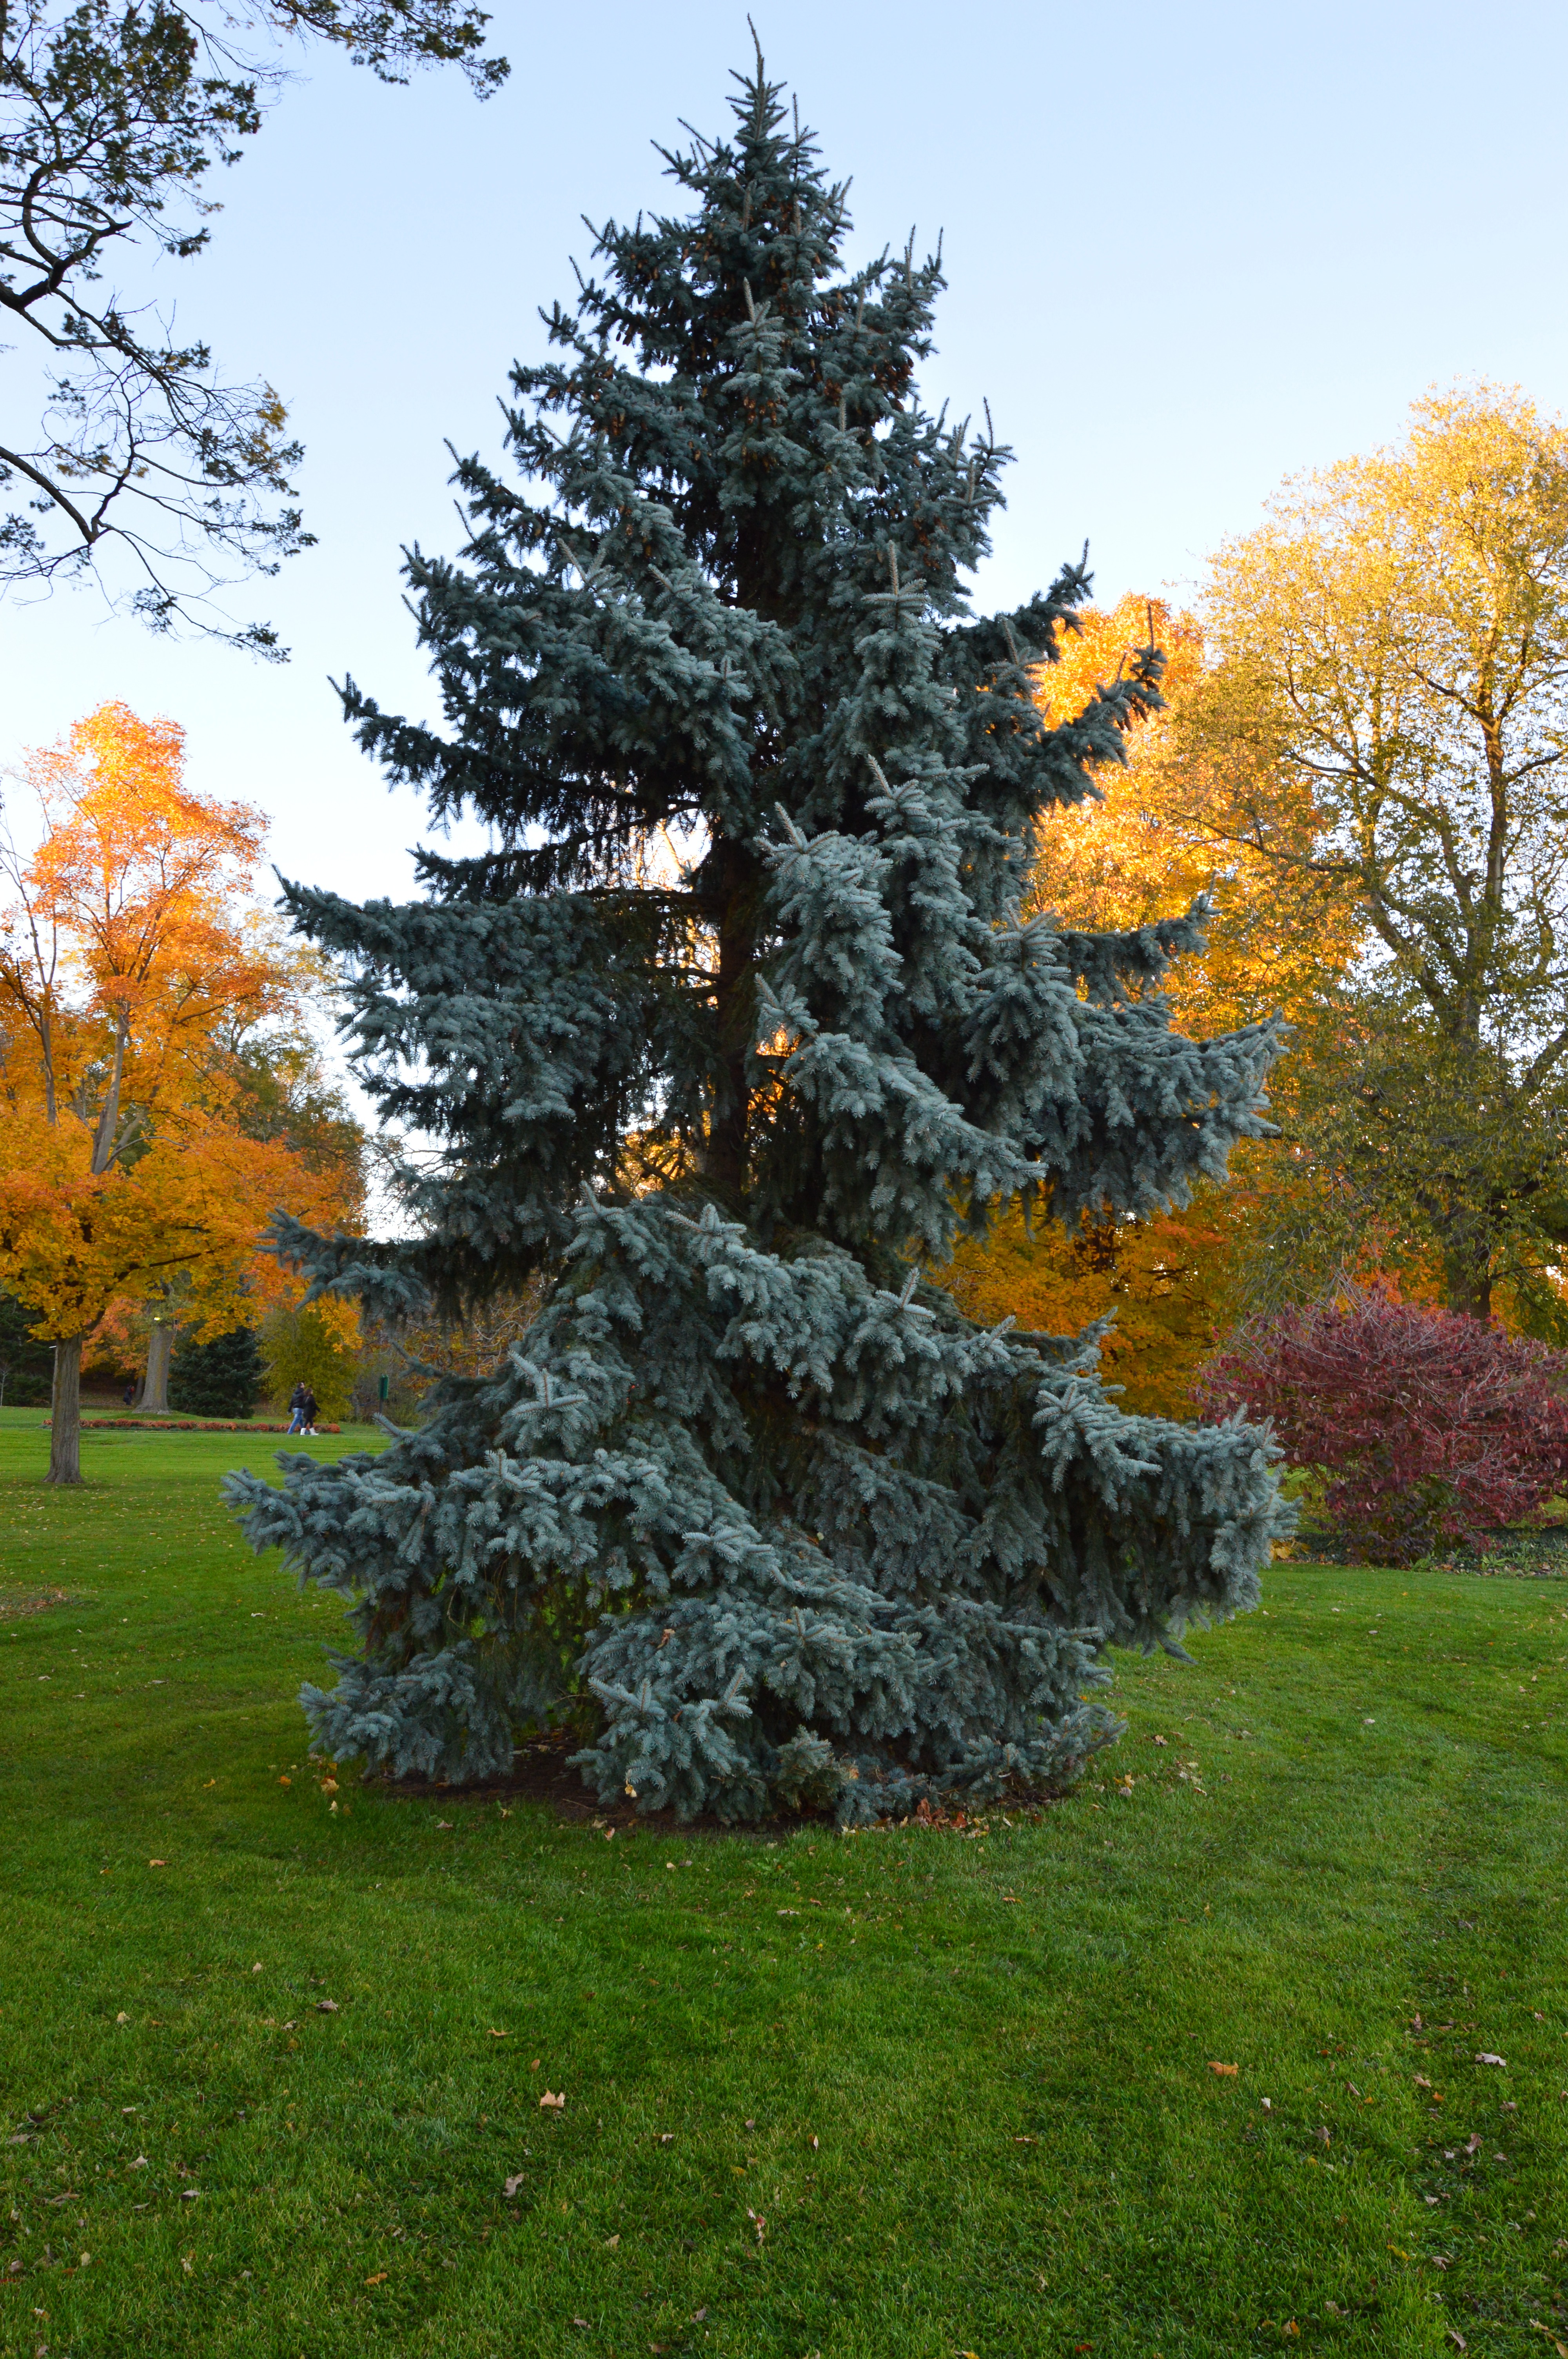
landscape, tree, nature, plant, leaf, flower, trunk, environment, evergreen, autumn, botany, agriculture, garden, fir, season, conifer, leaves, outdoors, spruce, shrub, branches, larch, ecosystem, organic, biome, woody plant, temperate coniferous forest, land plant